Prora

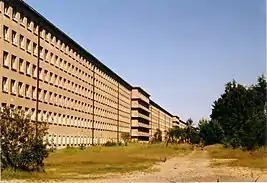
Seaside view of Prora in 2004

Construction began in 1936 and during the few years that Prora was under construction, all major construction companies of the Reich and nearly 9,000 workers were involved in this project. By 1938, construction costs had reached (equivalent to € in 2009).